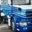
Label: truck